H.A. White General Store and House

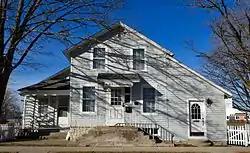

H.A. White General Store and House is a historic building located in North Liberty, Iowa, United States. The central portion of the two-story frame building was completed in 1876. At least three additions were built onto the original in subsequent years. It housed the commercial businesses and residence of H.A. White and his family. It was the only commercial enterprise in North Liberty between 1876 and 1889. White served as the local postmaster from 1877 through 1888, and the building housed the post office in those years. Dr. James Polk Von Stein boarded here c. 1879 to 1891 and had his office here as well. After 1903 the building was used only as a residence, and became a rental property by the 1980s. It was listed on the National Register of Historic Places in 1984. The building is presently used once again for commercial purposes.